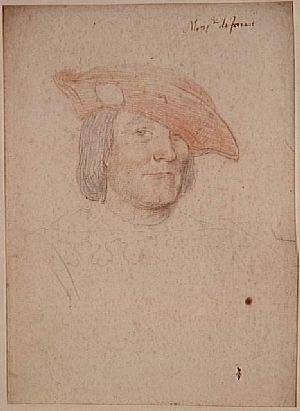
L'oeuvre originale André de Foix, seigneur de Lesparre, comte de Montfort (1490-1547) a été réalisée par l'artiste Jean Clouet (1475/1485-1540), Jehannet (dit)
André de Foix, seigneur d'Esparros, vicomte de Villemur, comte de Montfort, dit souvent Lesparre, militaire français, combattit aux côtés de ses frères Odet et Thomas en Espagne et en Italie.